Modes of reproduction

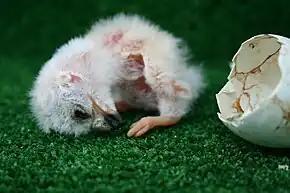
The mode of reproduction in birds combines internal fertilisation with oviparous development. Here a Montagu's harrier chick has just hatched from its egg.

Animals make use of a variety of modes of reproduction to produce their young. Traditionally this variety was classified into three modes, oviparity (embryos in eggs), viviparity (young born live), and ovoviviparity (intermediate between the first two).